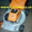
Label: lawn_mower